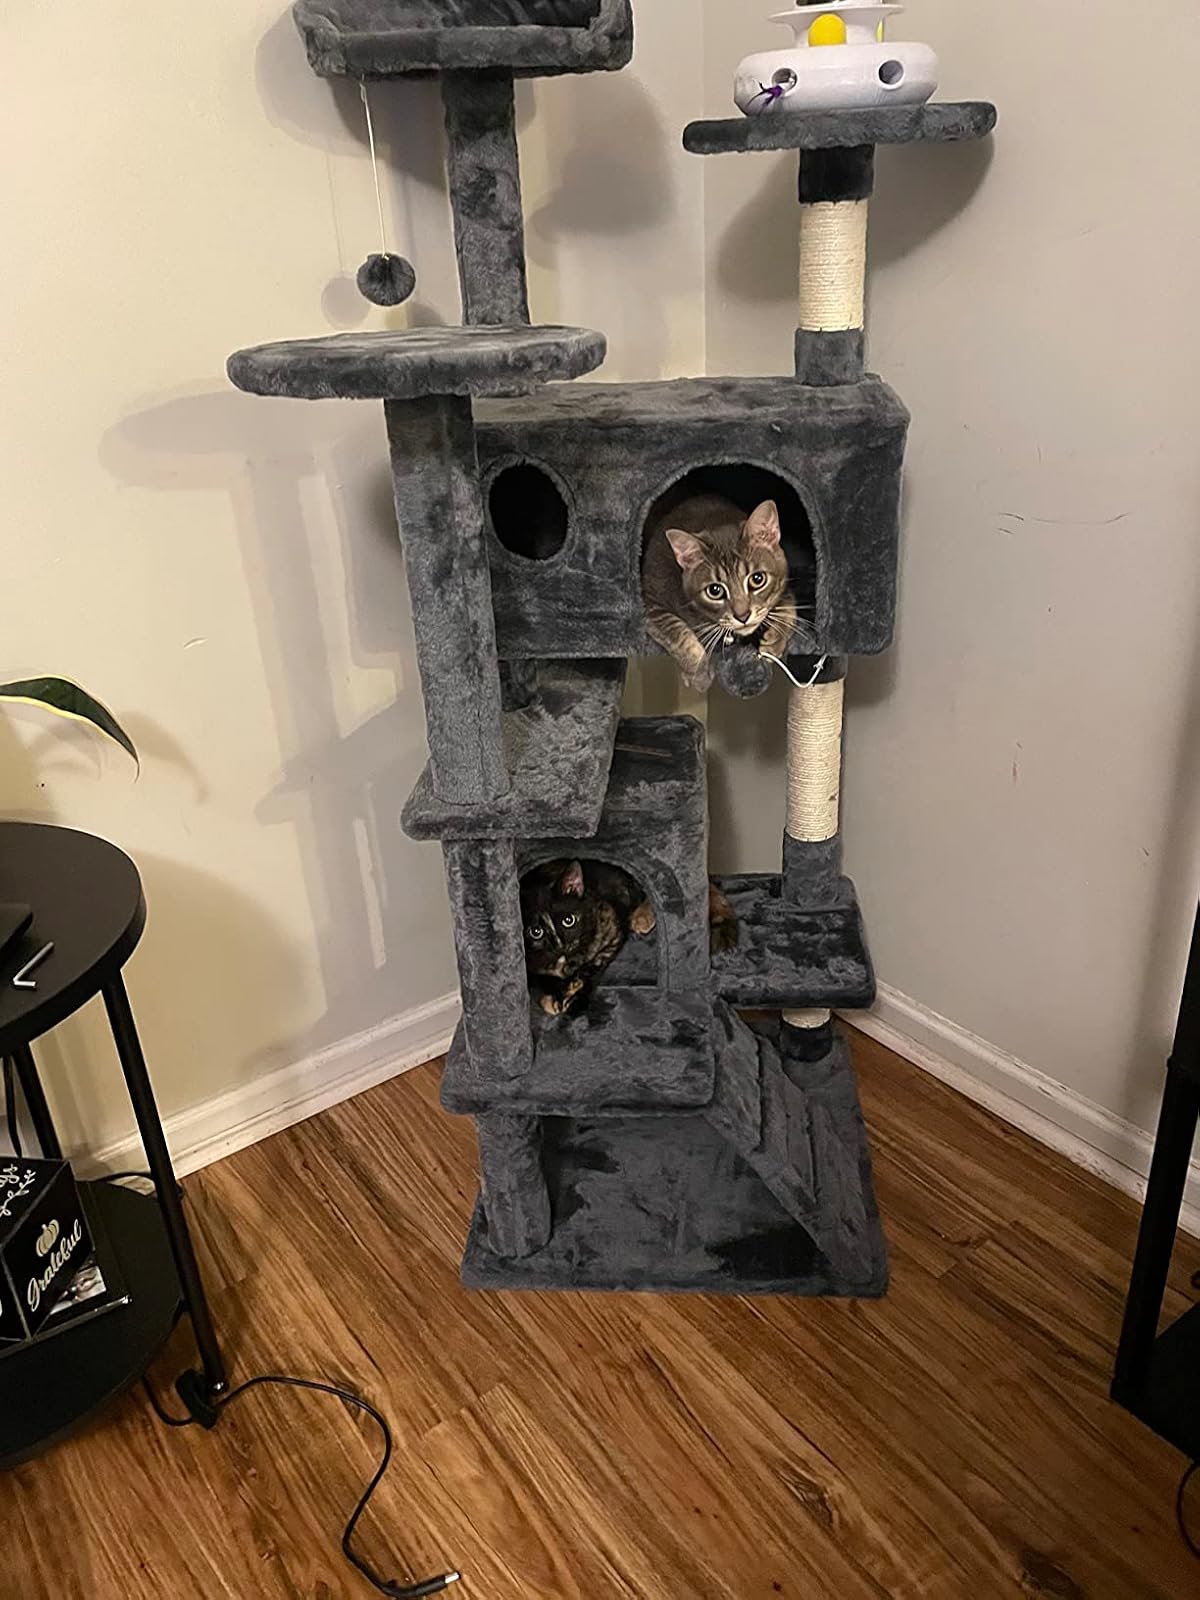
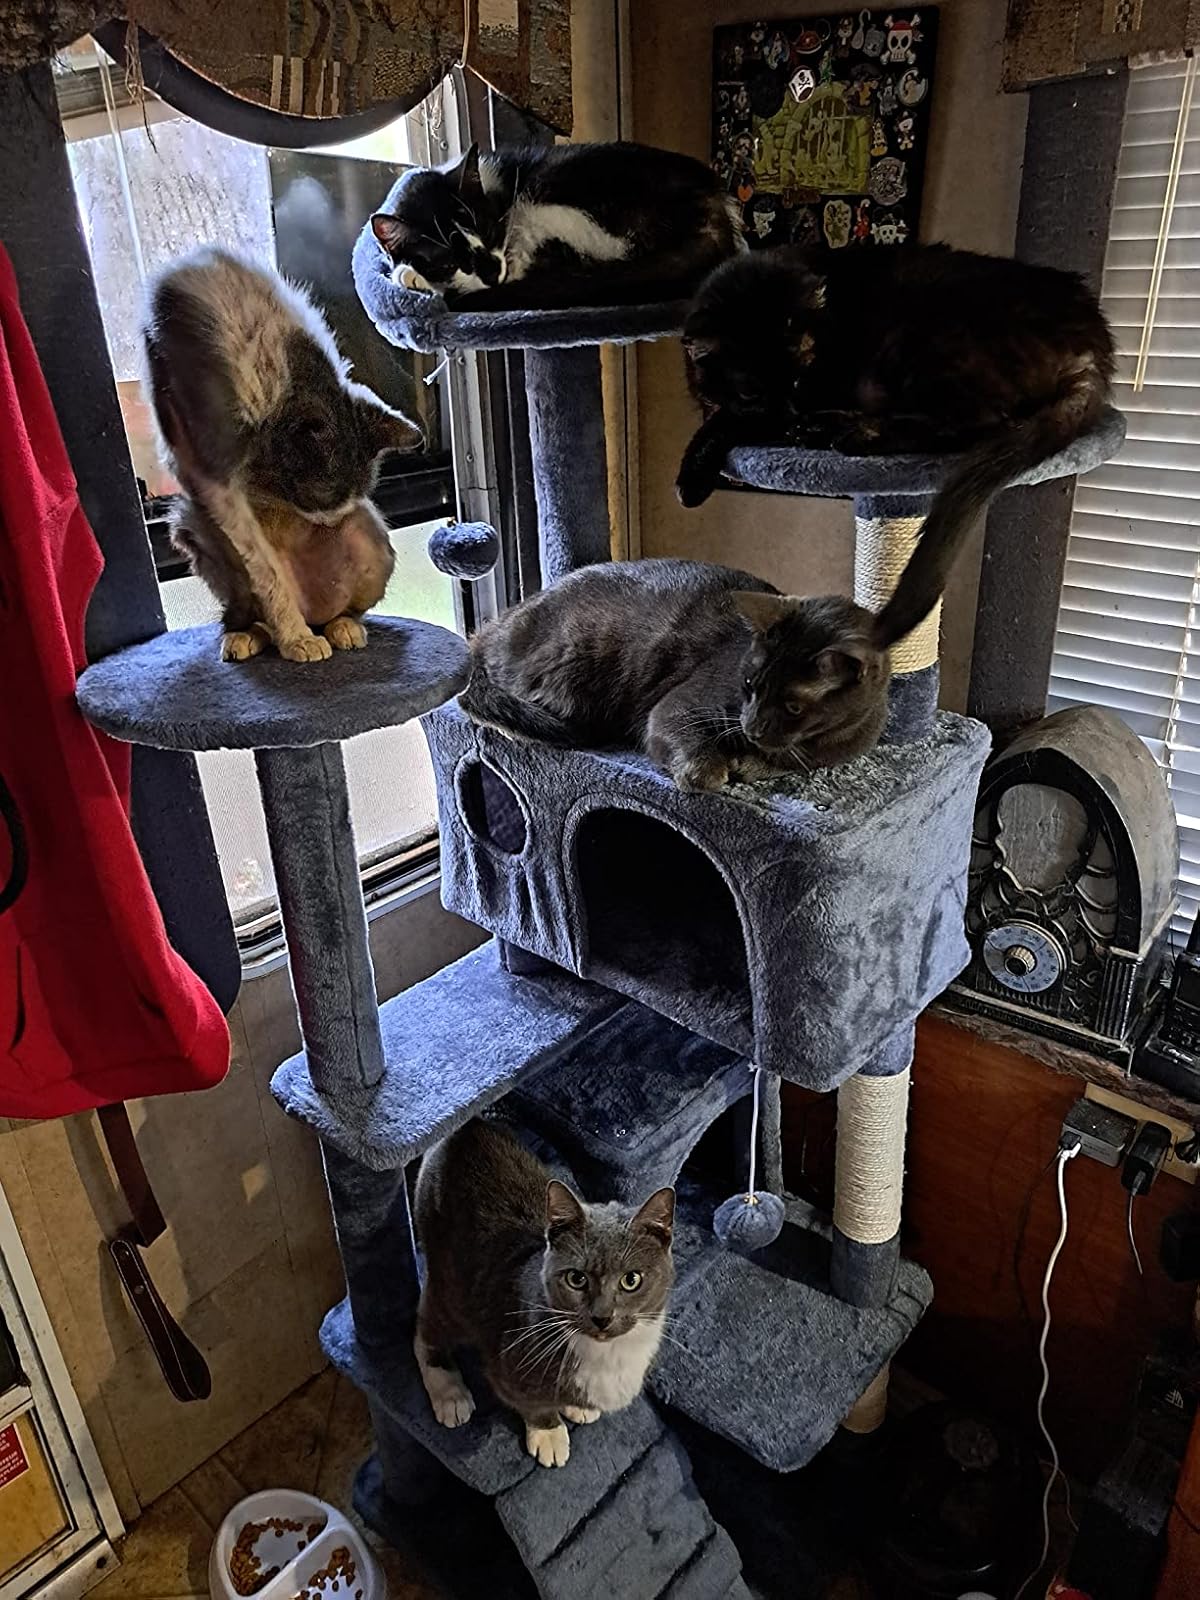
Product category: items_cat tree
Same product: yes